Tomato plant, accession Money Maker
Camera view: horizontal (90 deg, fisheye); turntable rotation: 300 degrees
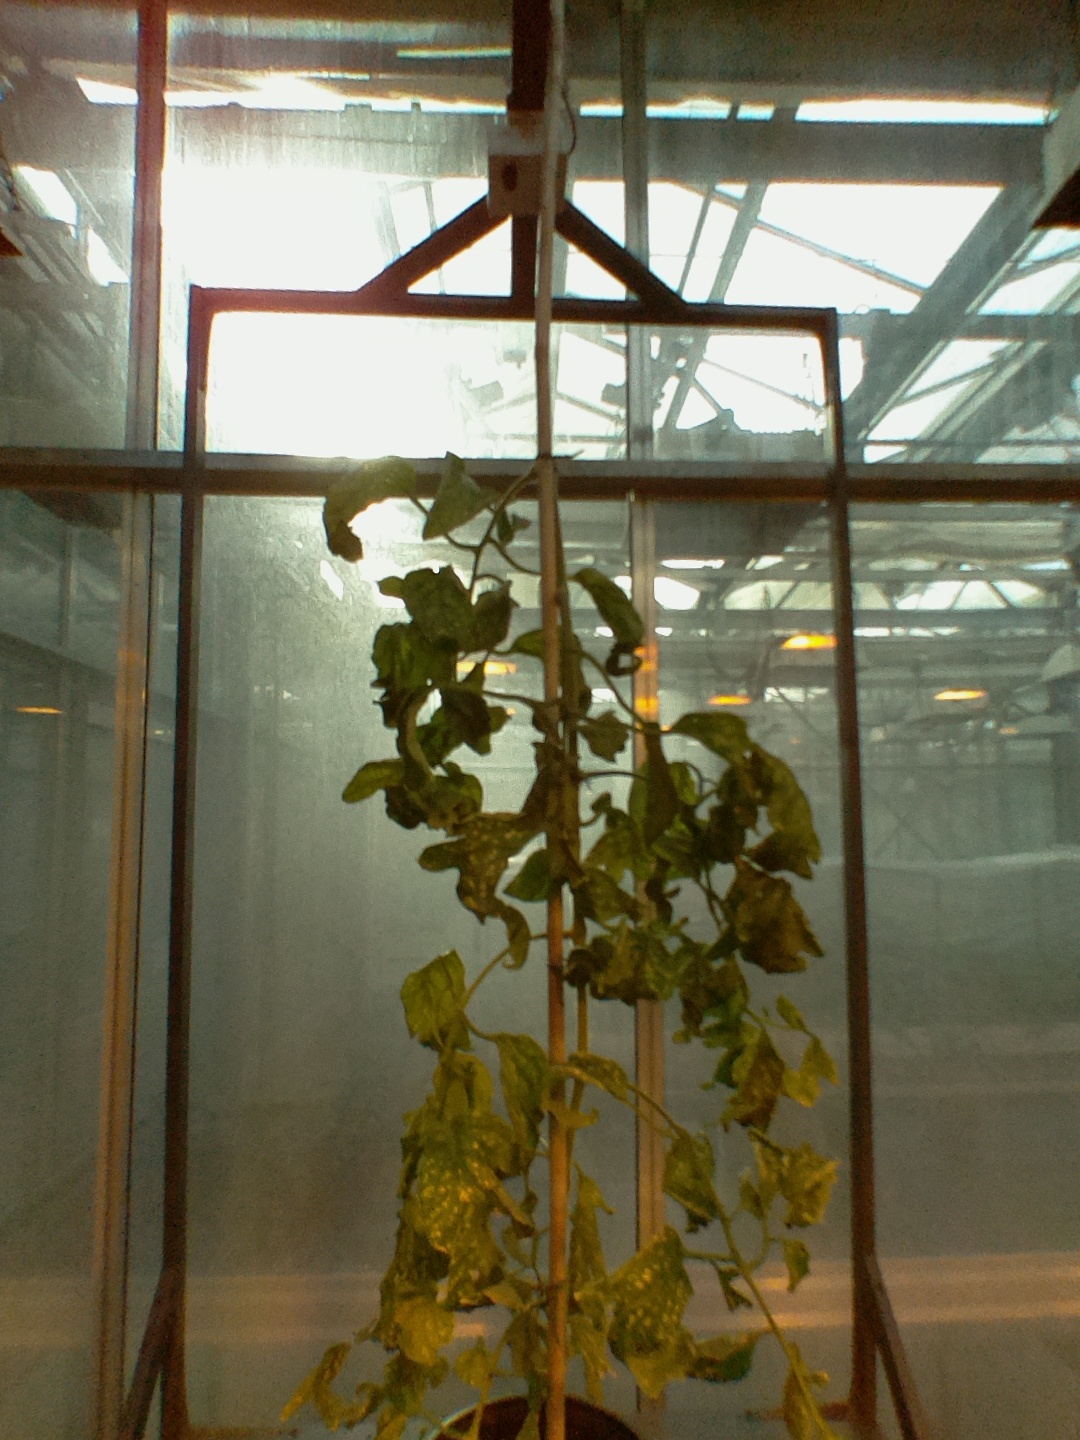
BBCH growth stage 52: 2 inflorescences visible